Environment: real
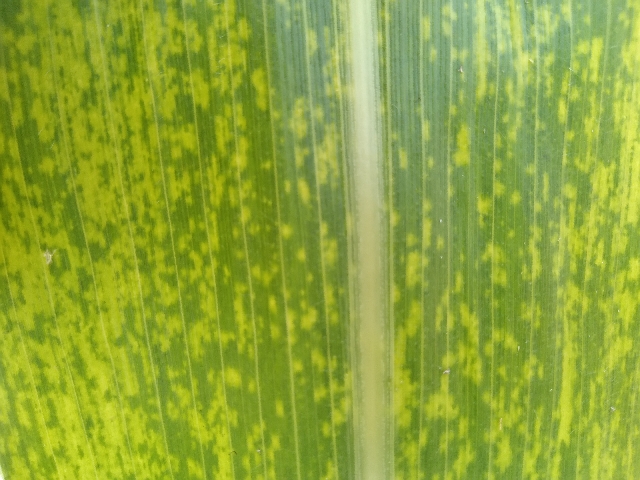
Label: lethal_necrosis